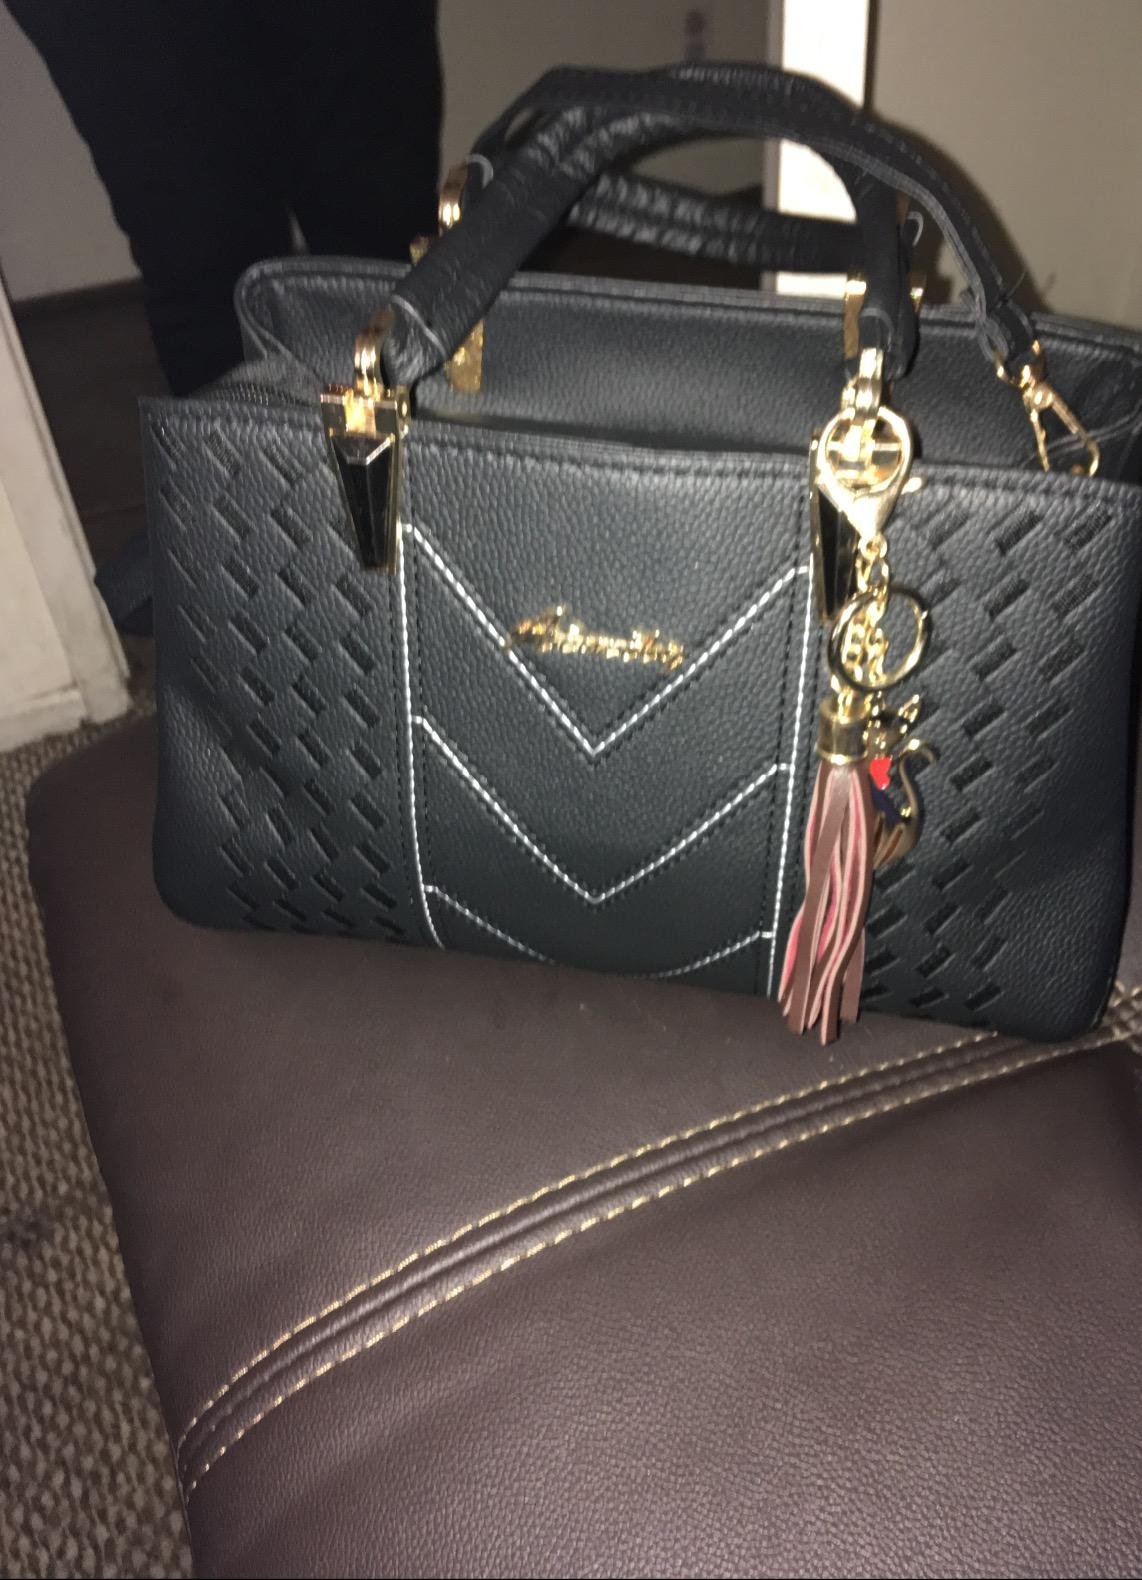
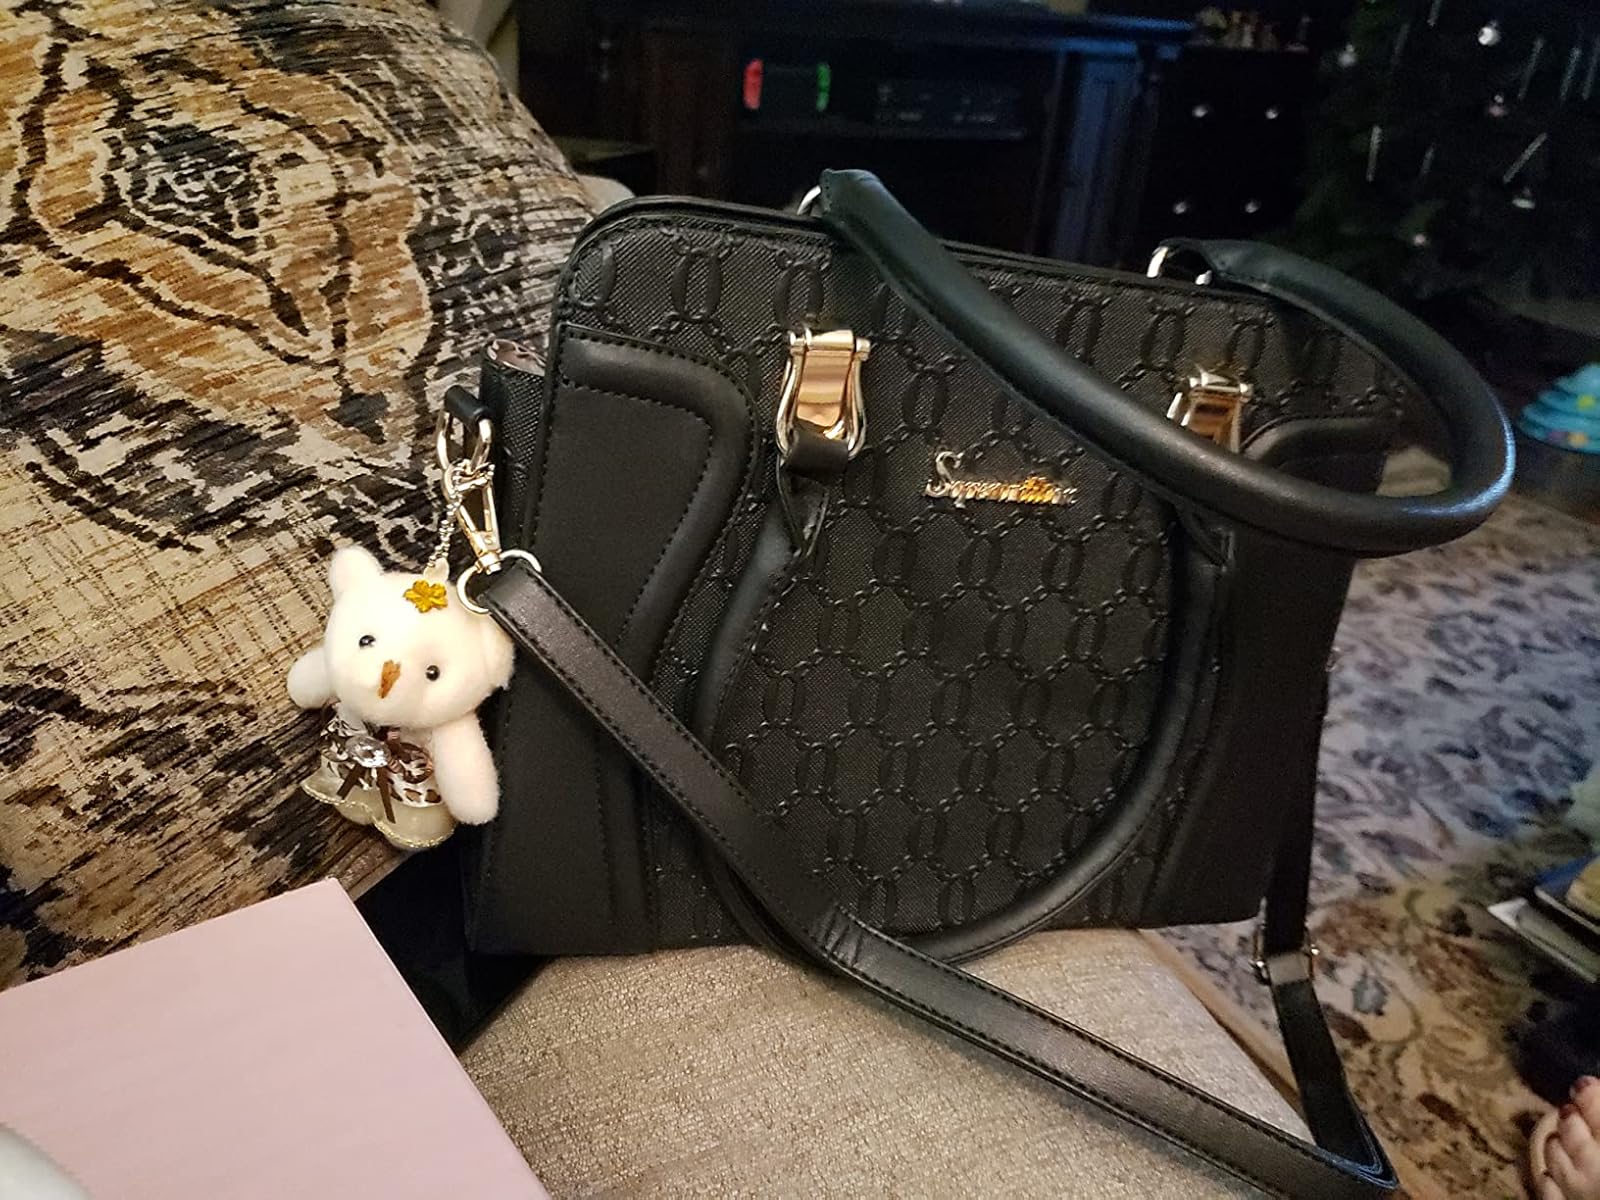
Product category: accessories_handbag
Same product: no